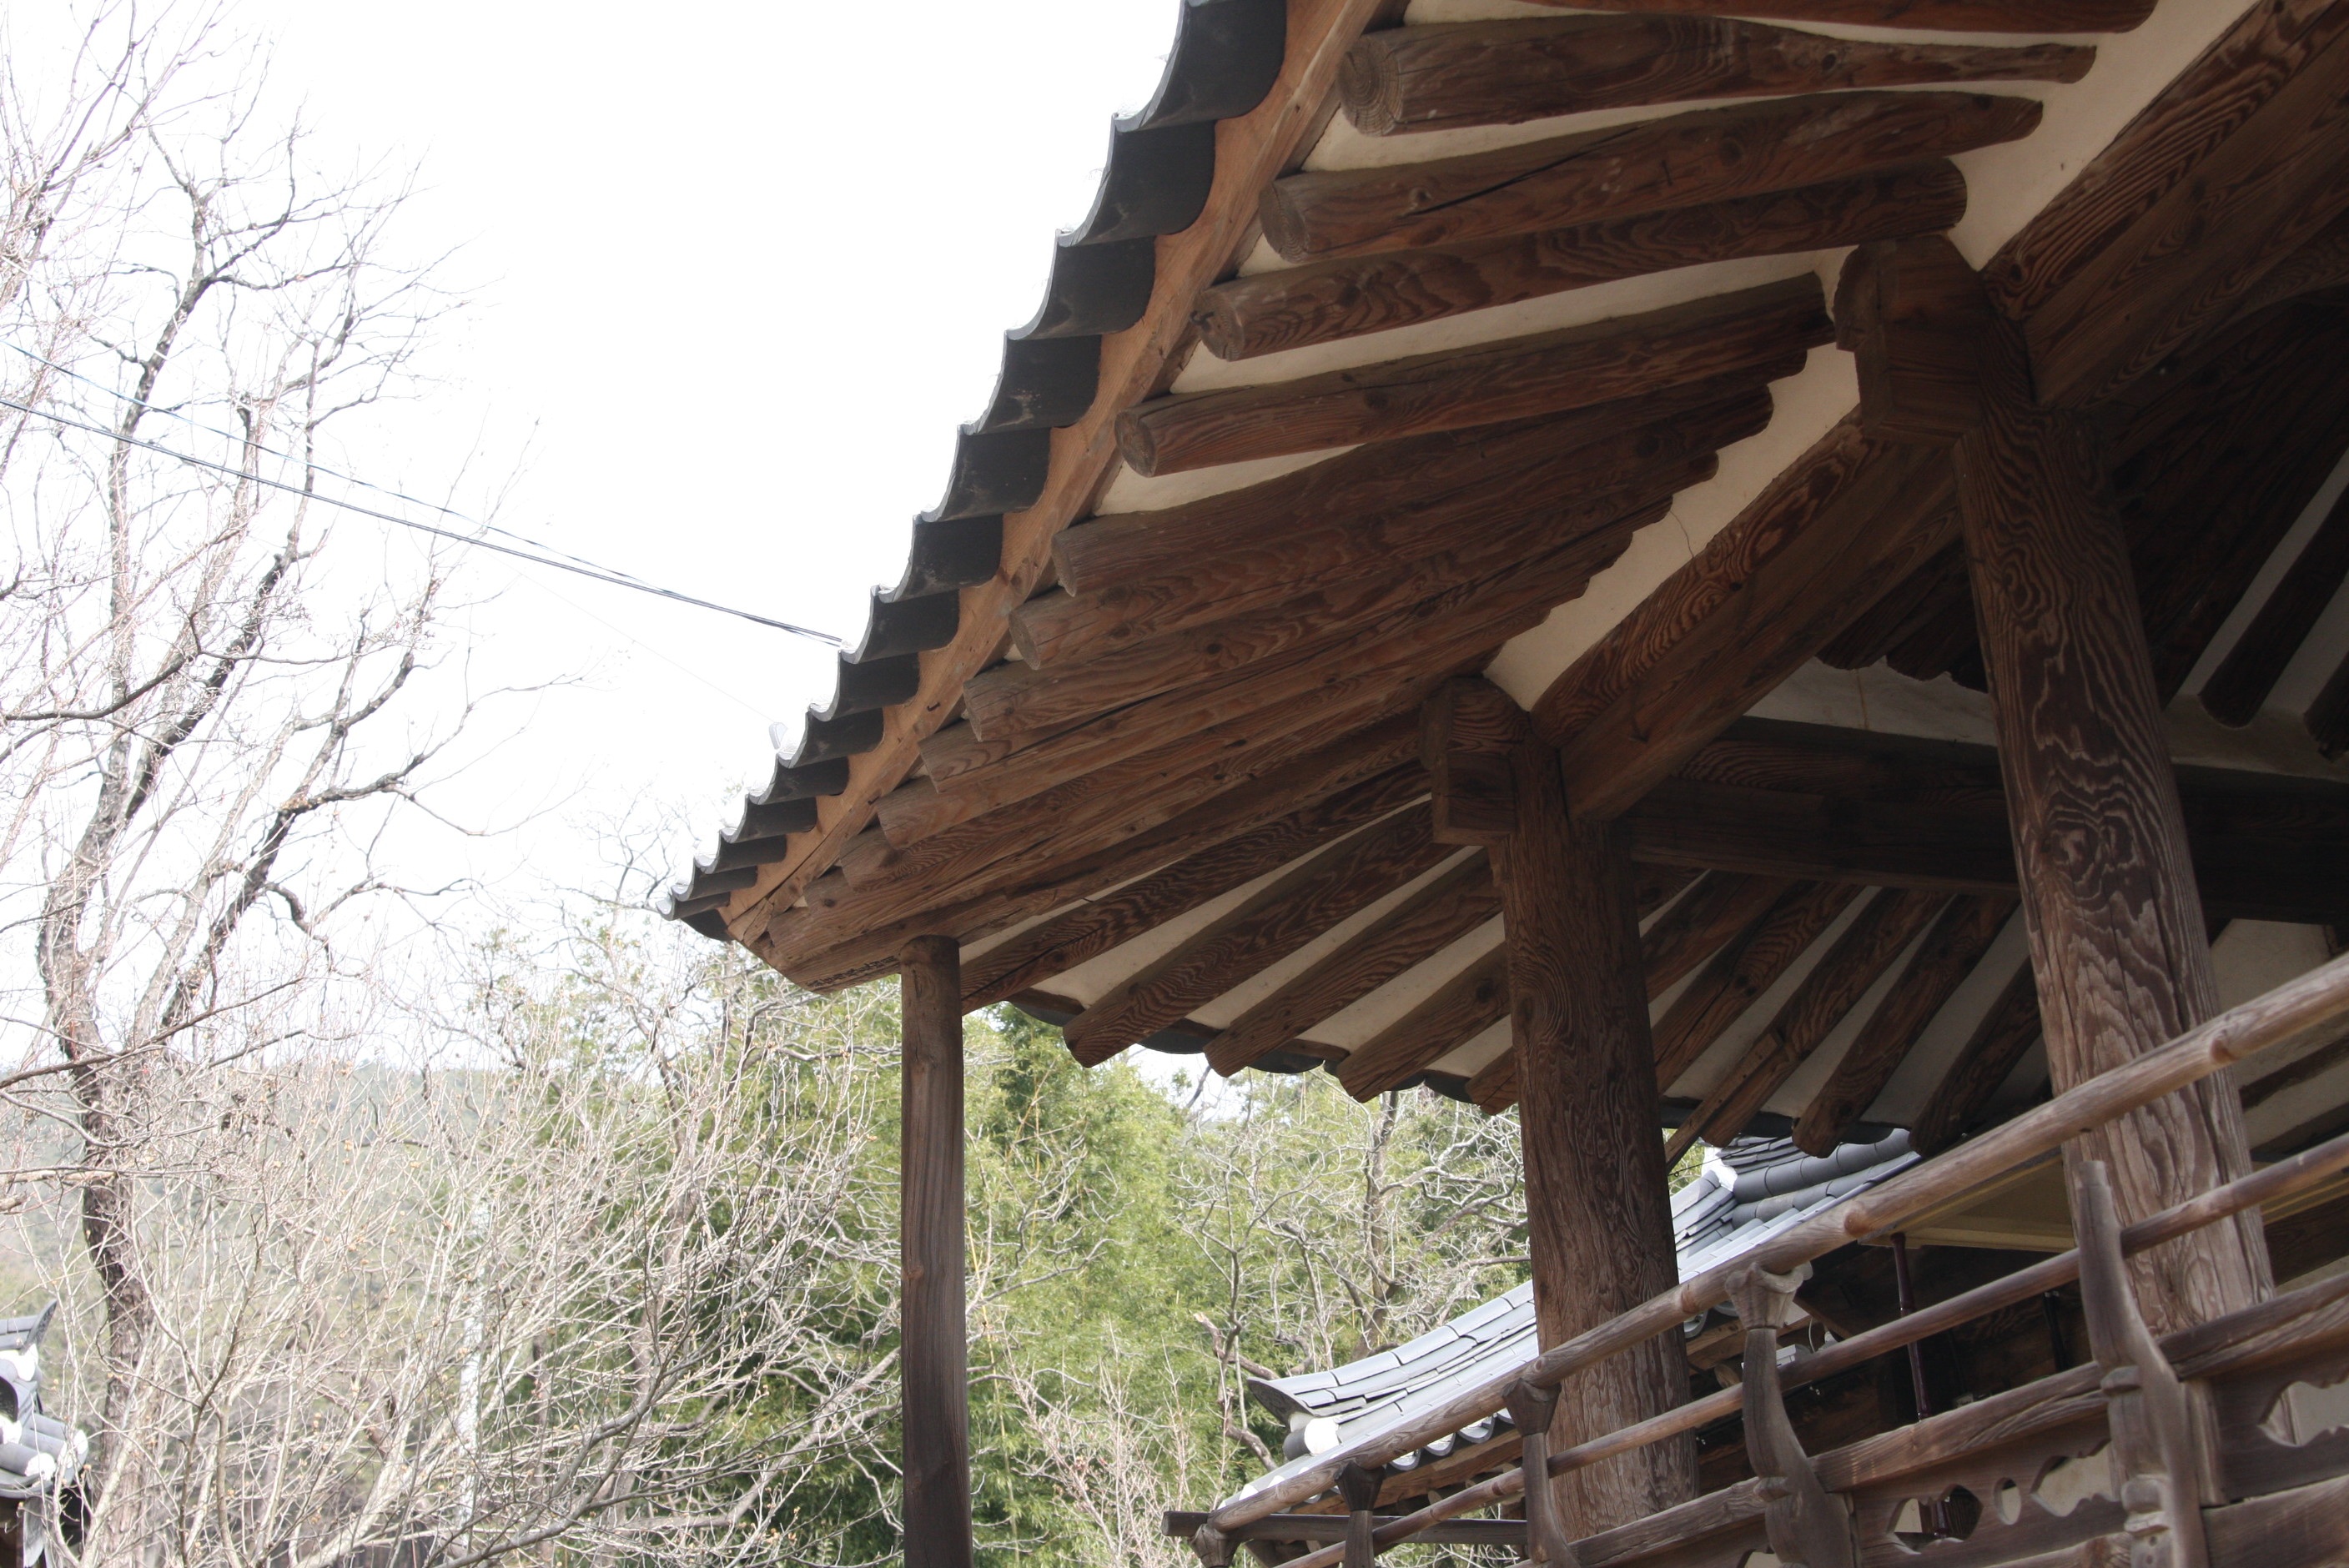
wood, roof, beam, hut, cottage, log cabin, folklore, hanok, giwajip, outdoor structure, unjoru, chonnam national kure